László Csatáry

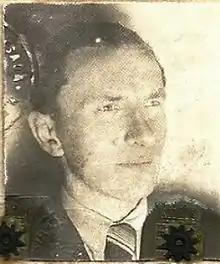
László Csatáry in 1943 (aged 28)

László Csizsik Csatáry (4 March 1915 – 10 August 2013) was a Hungarian citizen and was convicted and sentenced to death "in absentia" in 1948 by a Czechoslovak court as a Nazi war criminal. In 2012, his name was added to the Simon Wiesenthal Center's list of most wanted Nazi war criminals. He would soon afterwards be taken into custody and held under house arrest. In June 2013, he would finally be criminally charged by a Hungarian court, only to die two months later while awaiting trial.